Johnny Manziel

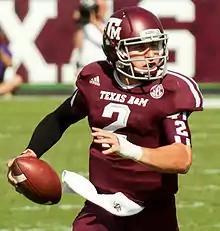
Manziel in 2012 with Texas A&M

Manziel received an athletic scholarship to attend Texas A&M University, where he attended under coach Mike Sherman in 2011 and played for new coach Kevin Sumlin from 2012 to 2013.